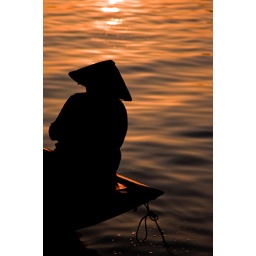
Woman wearing conical hat silhouette on the Thu Bon river in Hoi An at sunrise.